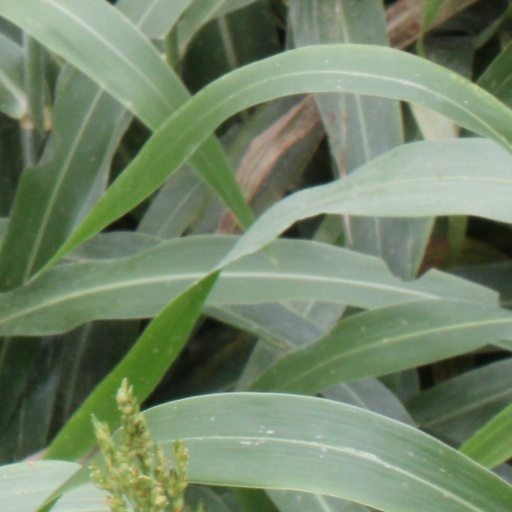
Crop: sorghum